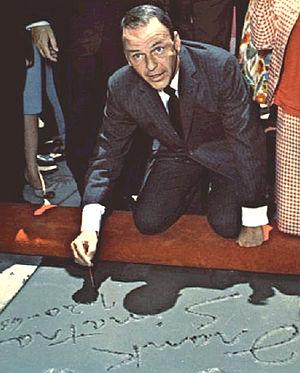
Le Grauman's Chinese Theatre, aujourd'hui TCL Chinese Theater, est une salle de cinéma située au 6928 Hollywood Boulevard, à Los Angeles en Californie. Situé le long du Walk of Fame, il est classé « Monument historique-culturel de Los Angeles » le 5 juin 1968 par le conseil municipal de Los Angeles.